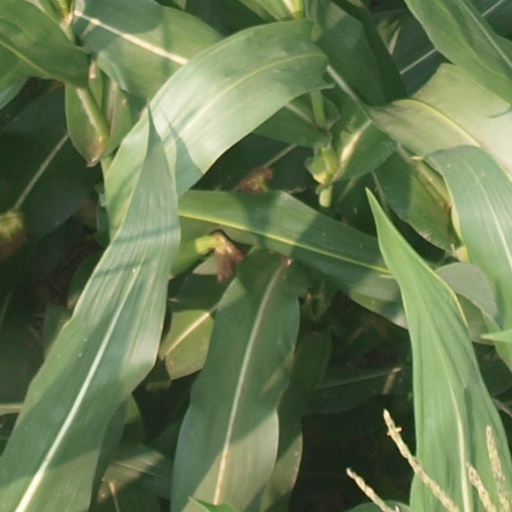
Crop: maize; corn